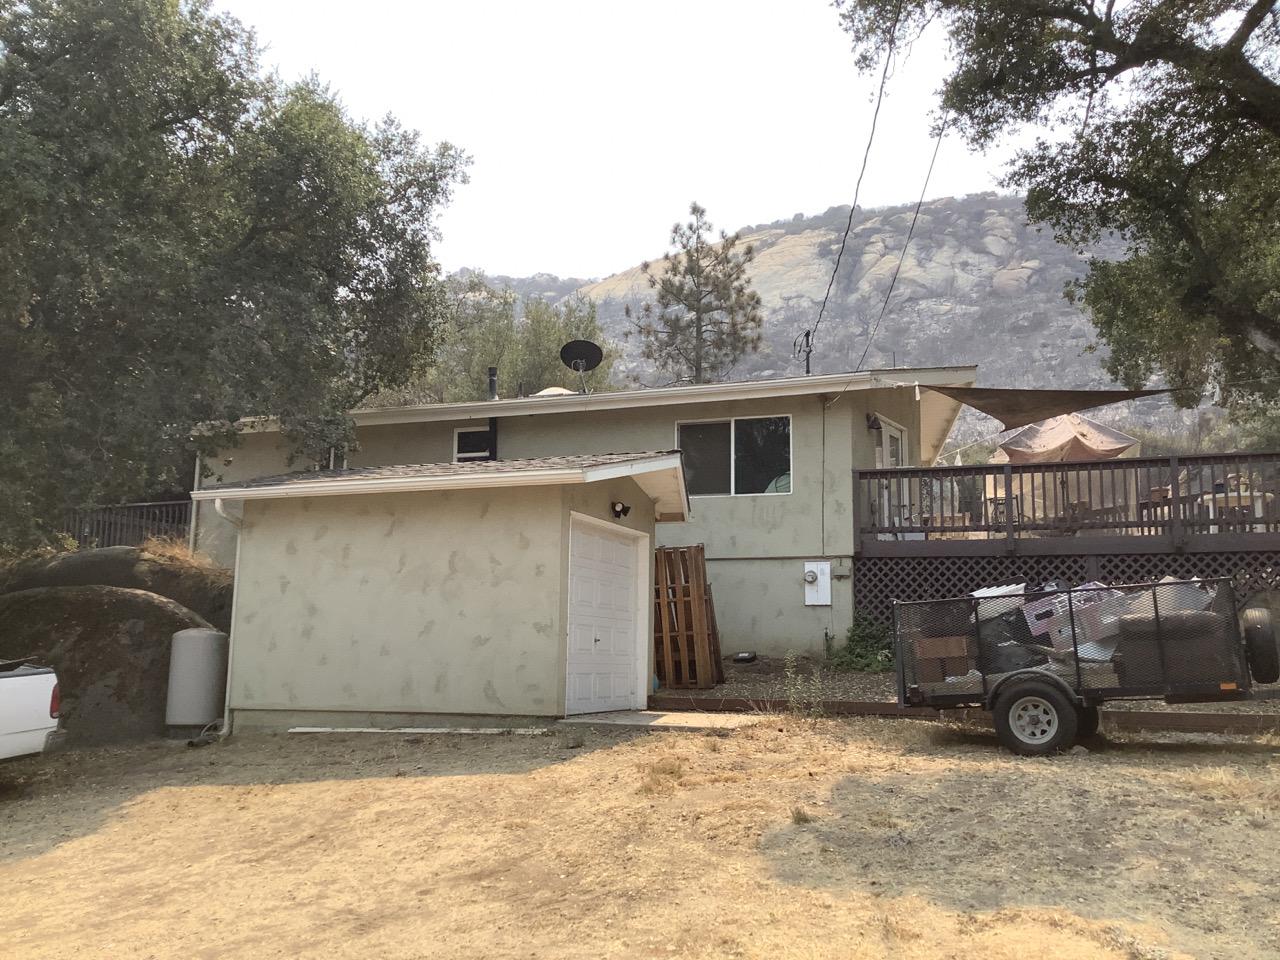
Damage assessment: no_damage